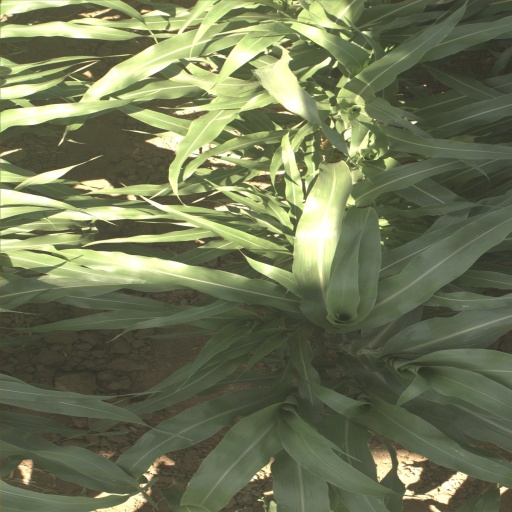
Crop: sorghum